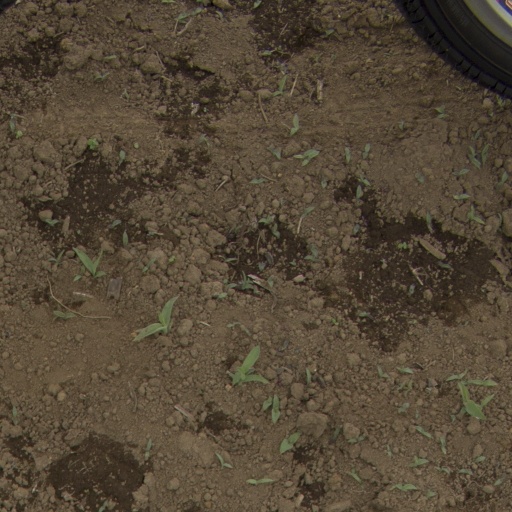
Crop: Jerusalem artichoke